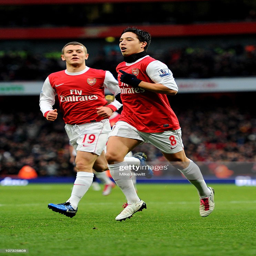
football player celebrates with soccer player after scoring the opening goal during the match .